Sanjay Gupta

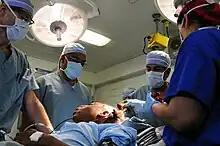
Gupta (third from left) with Henri Ford (second from left) and two U.S. Navy doctors operating on a 12-year-old girl aboard the USS "Carl Vinson".

Gupta is an Emory Healthcare general neurosurgeon at Grady Memorial Hospital and has worked on spine, trauma and 3‑D‑image-guided operations. He has published medical journal articles on percutaneous pedicle screw placement, brain tumors, and spinal cord abnormalities. He is licensed to practice medicine in Georgia. From 1997 to 1998, he served as one of fifteen White House Fellows, primarily as an advisor to Hillary Clinton. In January 2009, it was reported that Gupta was offered the position of Surgeon General of the United States in the Obama Administration, but he withdrew his name from consideration.